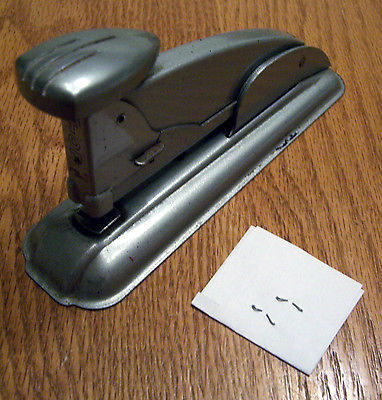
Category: stapler